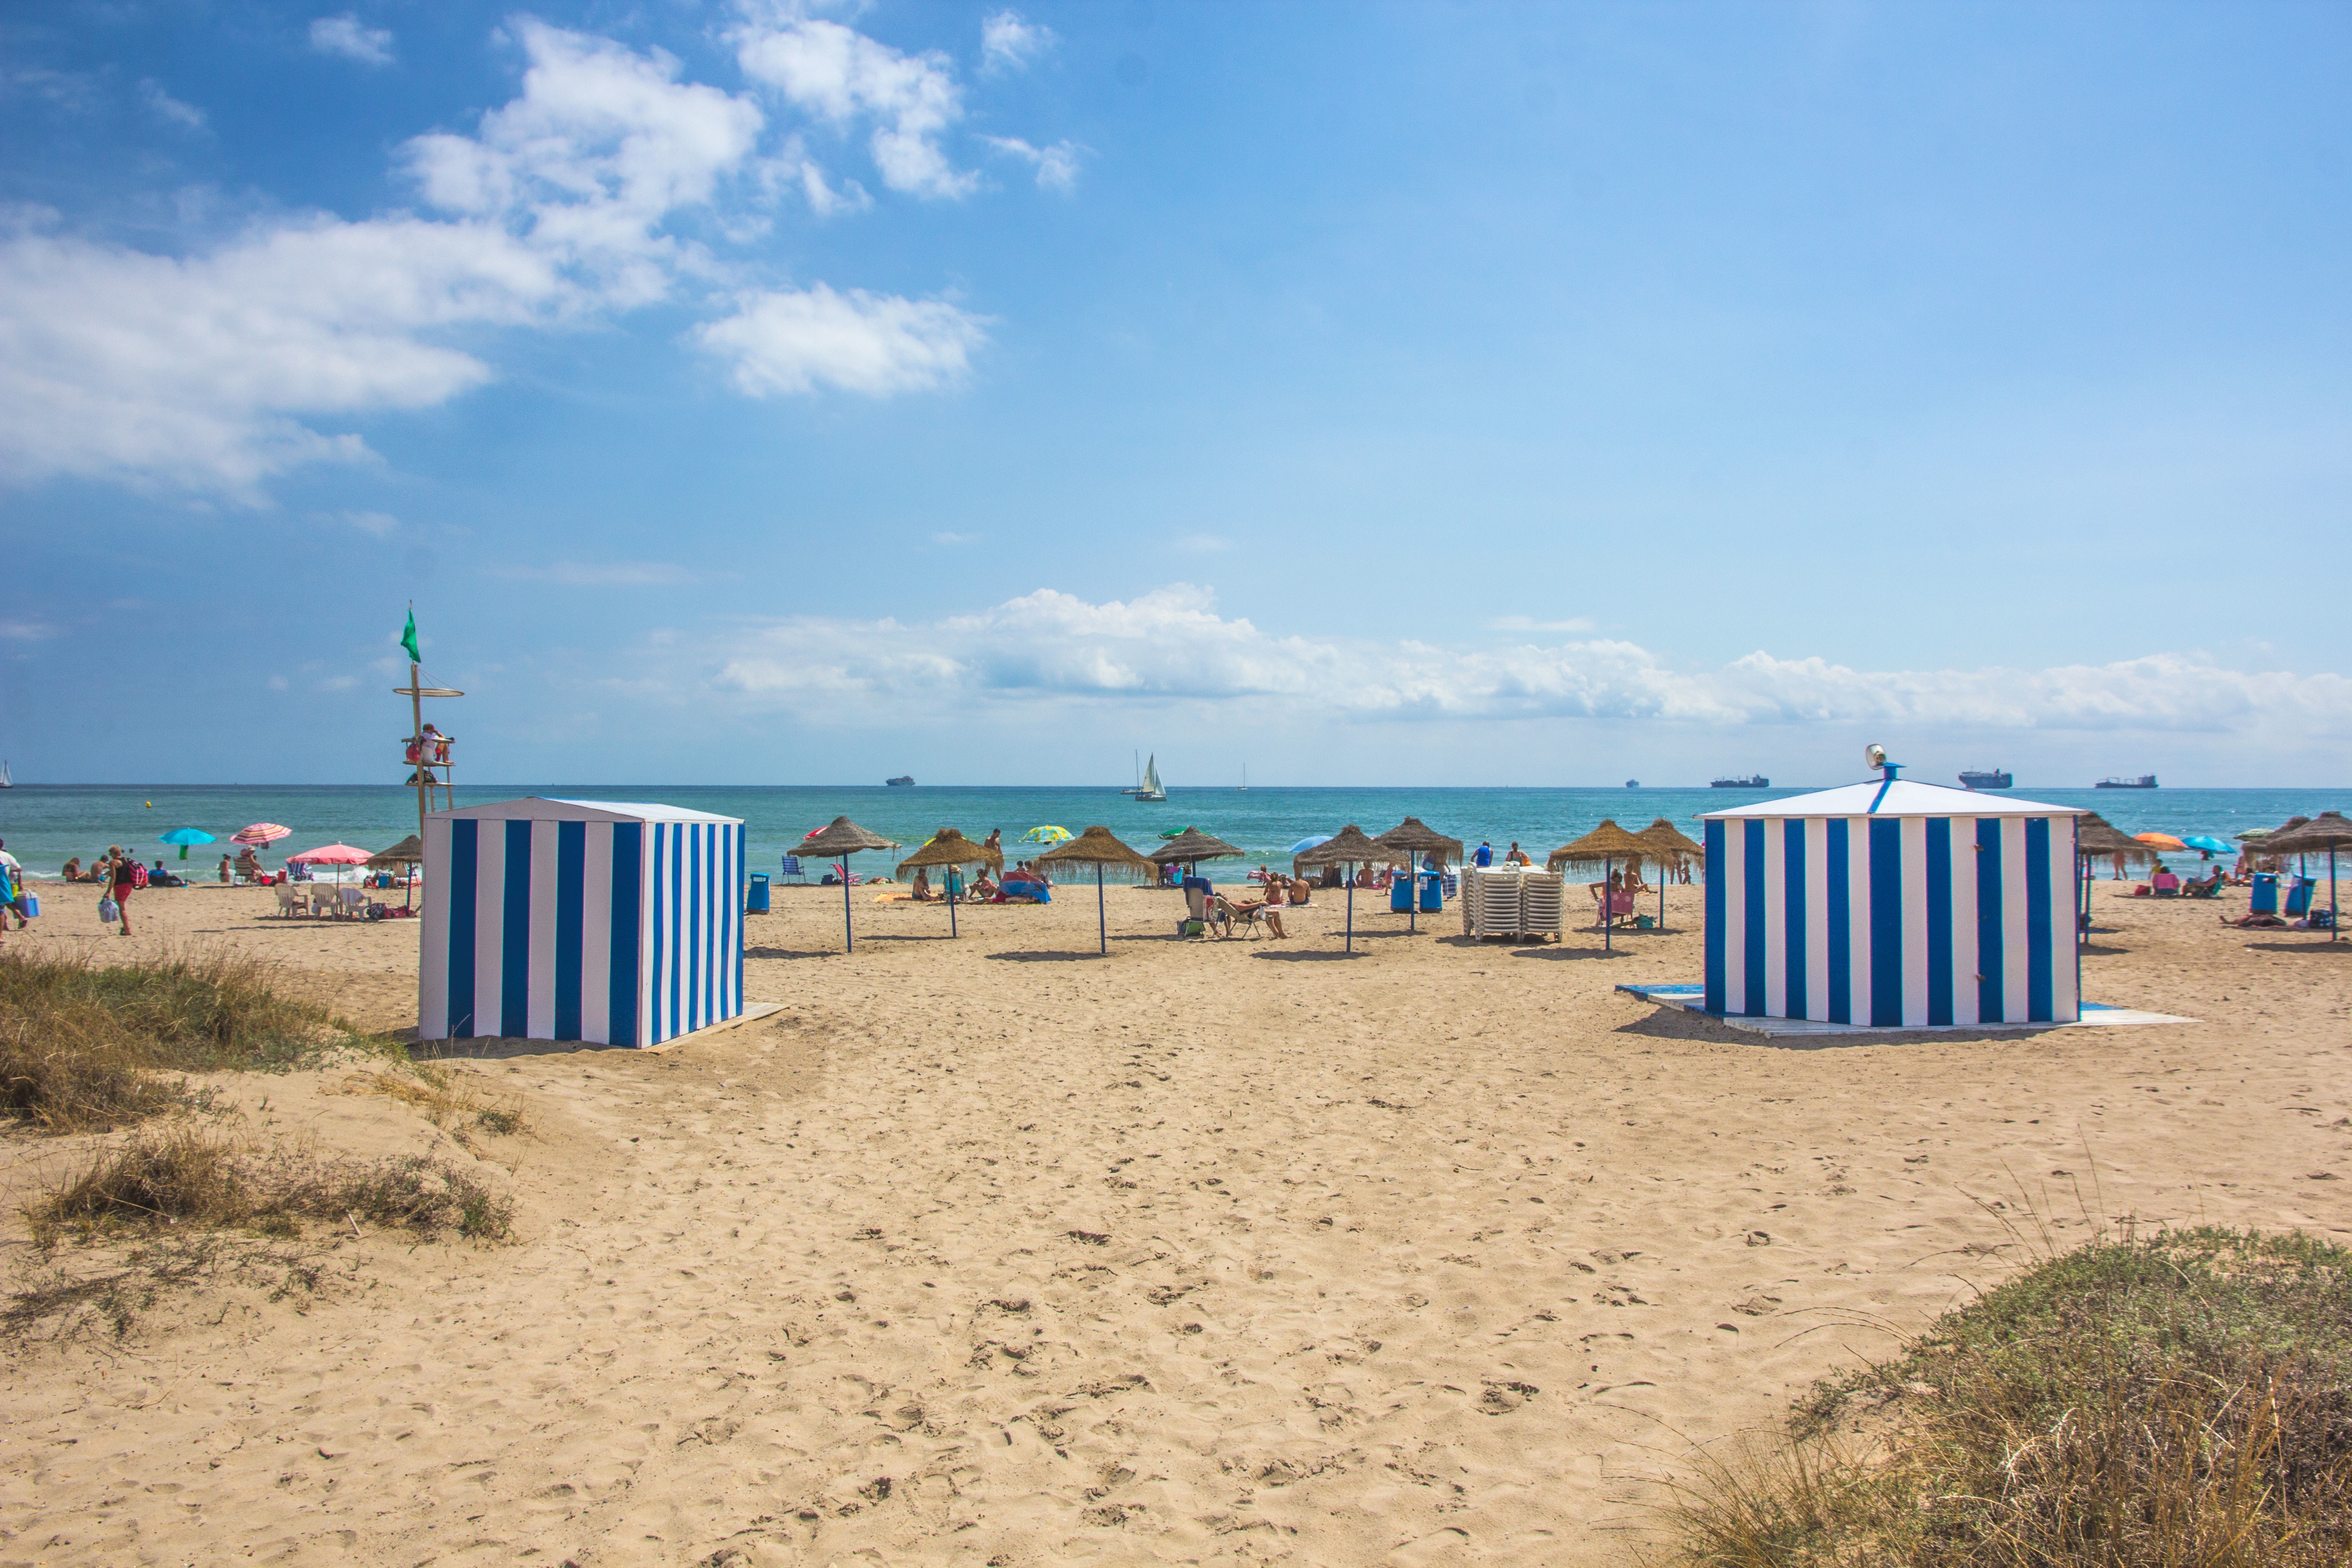
beach, sea, coast, sand, ocean, shore, walkway, vacation, bay, body of water, cape